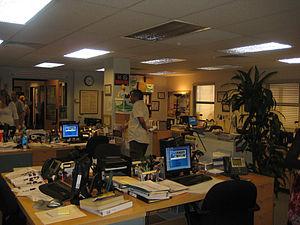
The Office est une sitcom américaine de neuf saisons diffusée sur le réseau NBC créée par Ricky Gervais et Stephen Merchant entre le 24 mars 2005 et le 16 mai 2013. En France, la série a été diffusée sur Canal+ entre le 3 juin 2007 et le 14 février 2014.